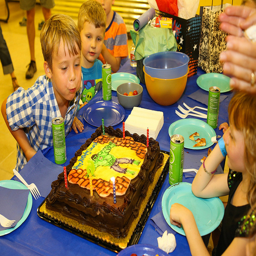
Kids sit at a blue table that is set for a celebration with a large cake on it.
The children is blowing out the birthday candles on the cake.
A boy blowing out candles on a cake.
A child blows out candles on a birthday cake with the Hulk on it.
A boy blowing out candles on his birthday cake at his birthday party.